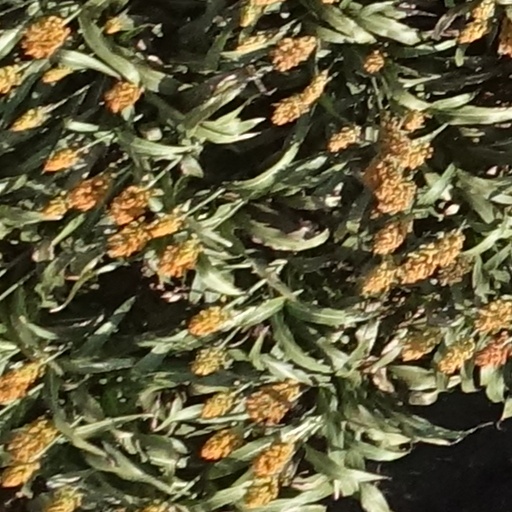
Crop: sorghum